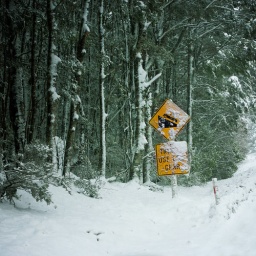
An additon to my road sign collection.Flypaper Textures used in processing.